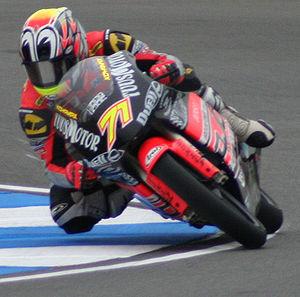
Tomoyoshi Koyama, né le 19 mars 1983 à Kanagawa, est un pilote de vitesse moto japonais.